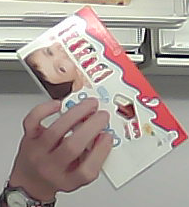
Product: kinder_chocolate